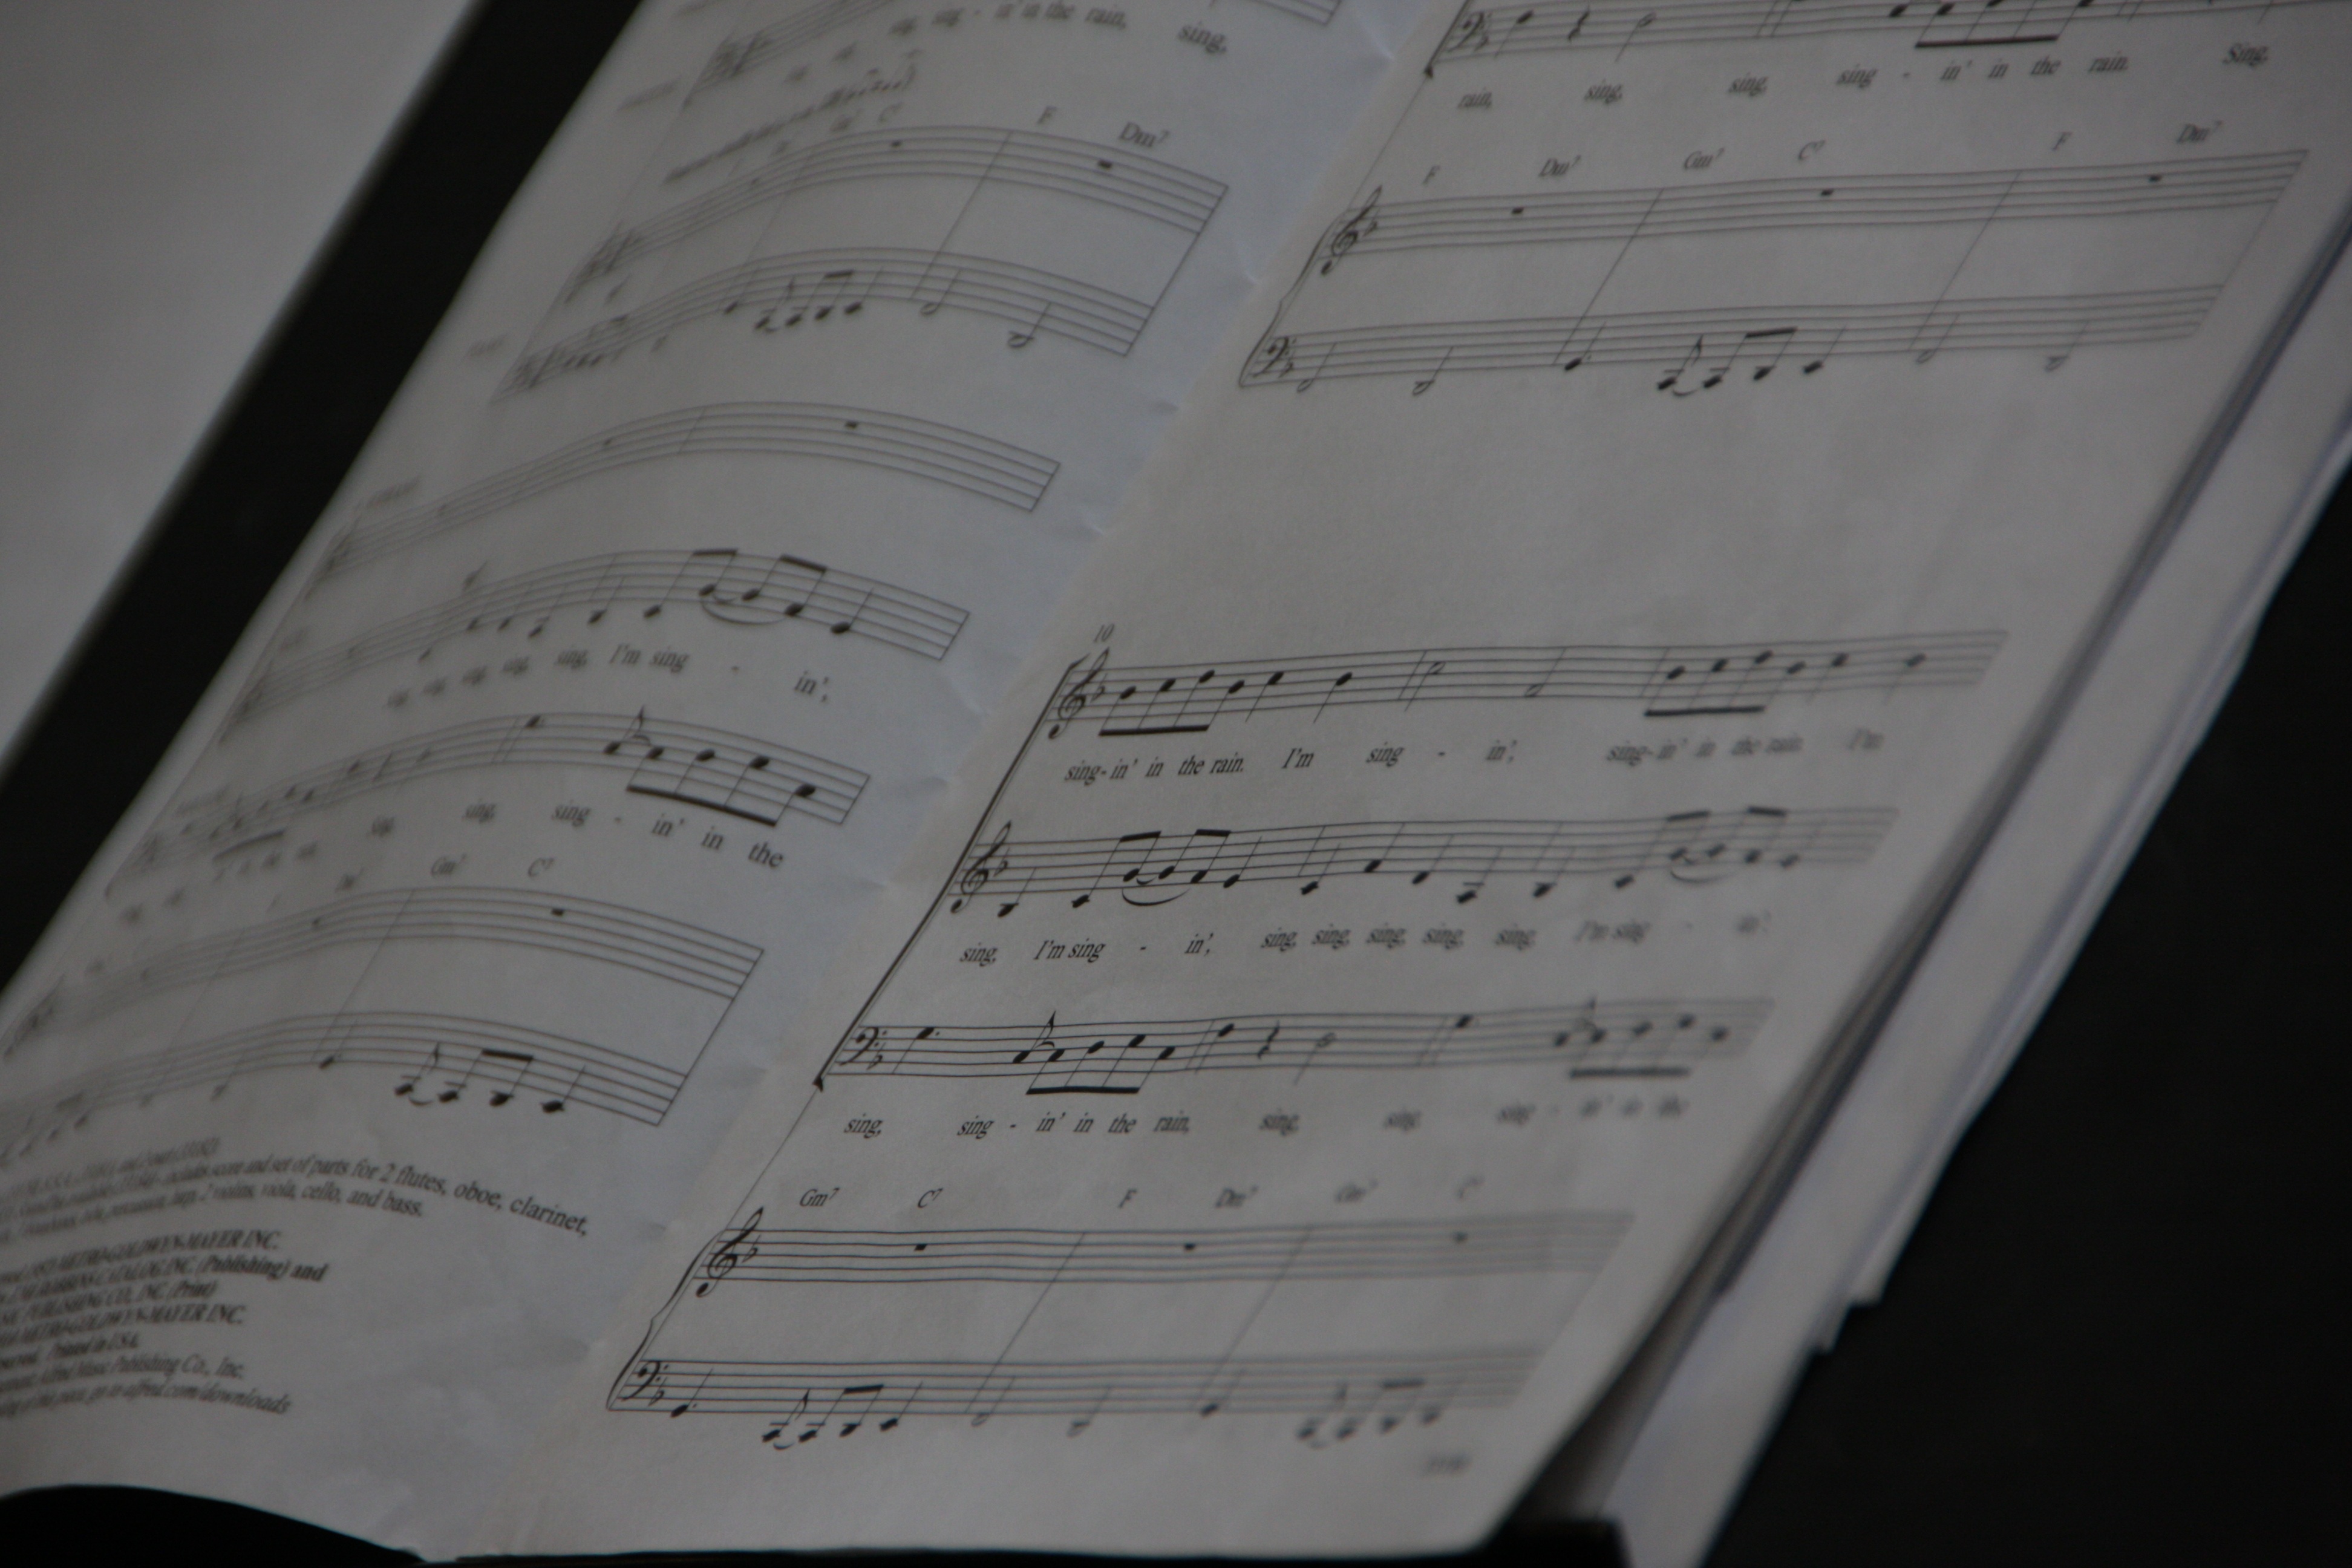
writing, music, receipt, concert, line, sheet music, font, sketch, text, handwriting, singing, document, song, shape, entertainment, music stand, singin in the rain